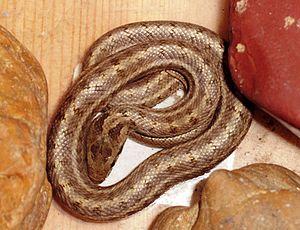
Elaphe dione est une espèce de serpents de la famille des Colubridae.